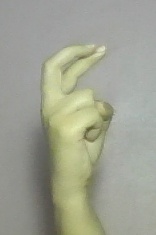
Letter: zay